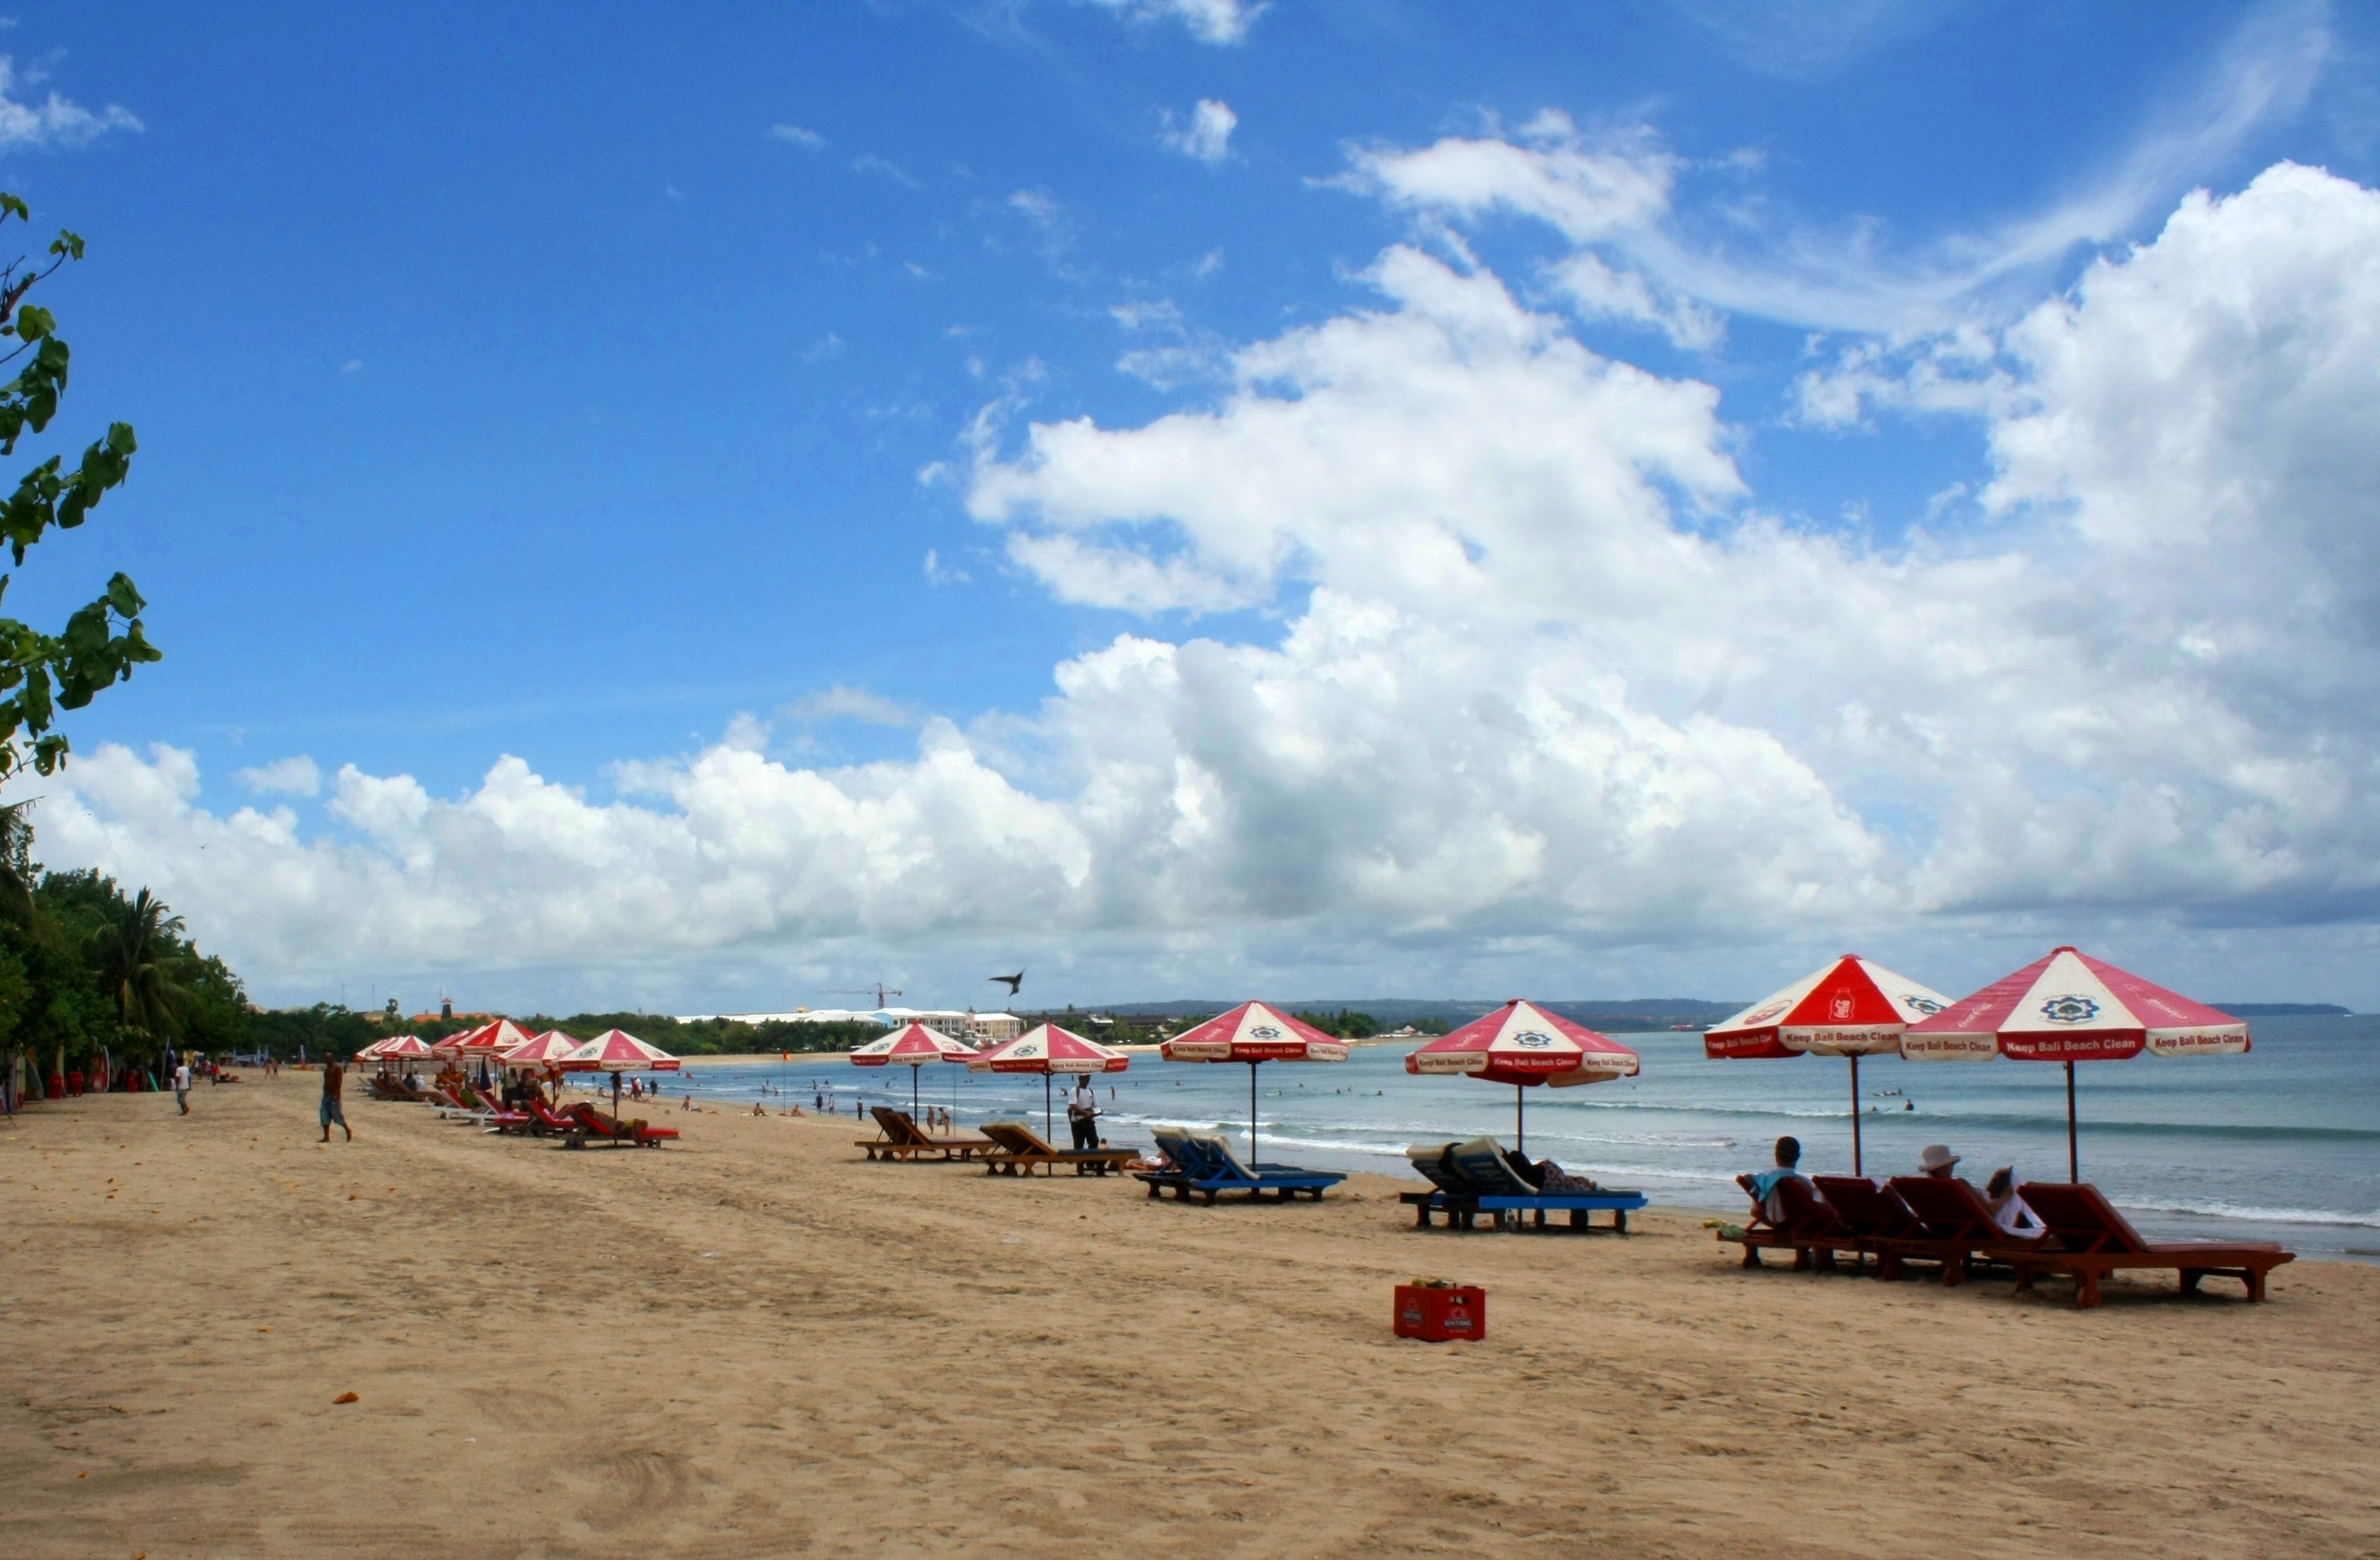
beach, sea, coast, sand, sun, vacation, swim, holiday, bay, island, tourism, leisure, body of water, exotic, indonesia, tropics, destination, bali, tropical island, kuta, pantai